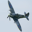
Label: airplane